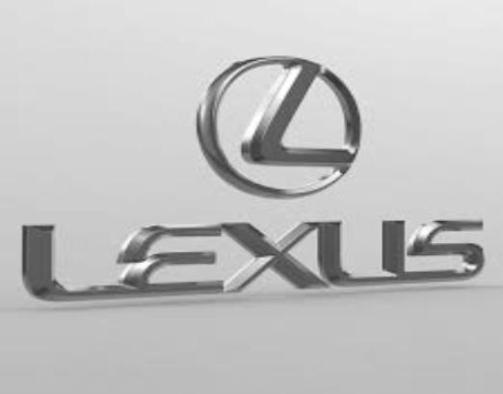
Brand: lexus-2
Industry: Transportation